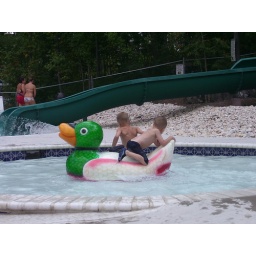
boys playing in the water